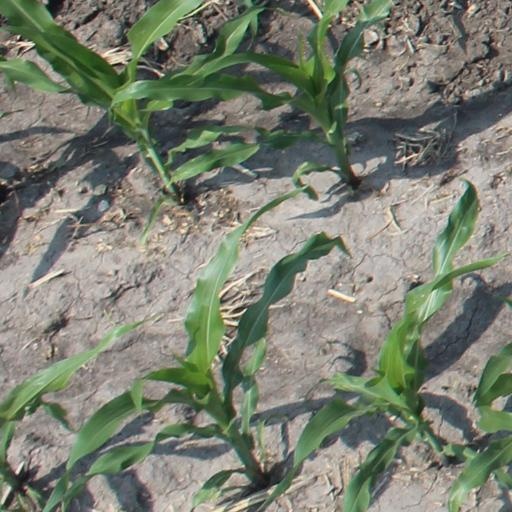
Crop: maize; corn